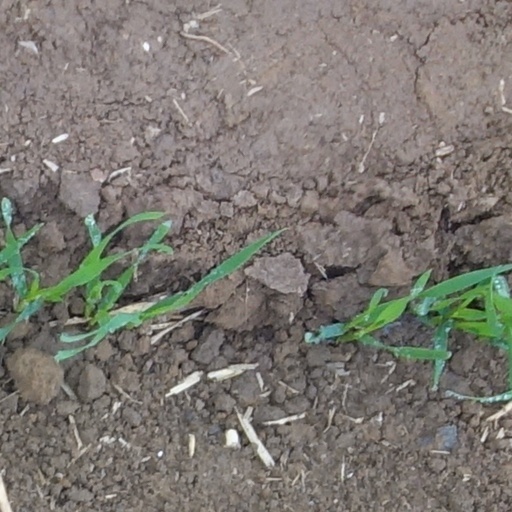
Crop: wheat